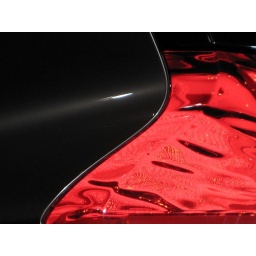
at the new car show, I'm not interested in the cars so I shoot details